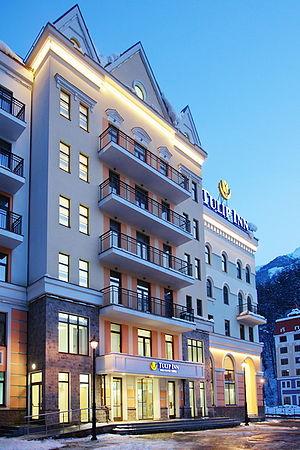
Rosa Khutor, en russe Роза Хутор est une station de ski située dans le complexe de Krasnaïa Poliana en Russie. La première tranche du complexe a été inaugurée le 15 décembre 2010 en présence du représentant du gouvernement Dmitri Kozak. La coupe du monde de ski alpin s'y est tenue en février 2012. Le Fonds mondial pour la nature a certifié la conformité de la station en fonction des exigences environnementales en vigueur, mettant fin aux polémiques médiatiques d'avant le début des travaux qui ont débuté en 2007.